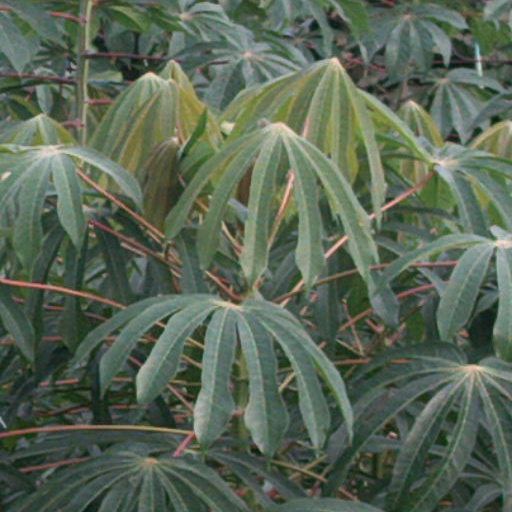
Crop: cassava